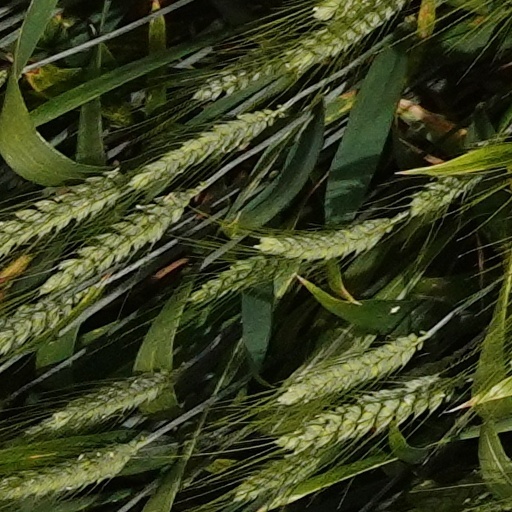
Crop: wheat